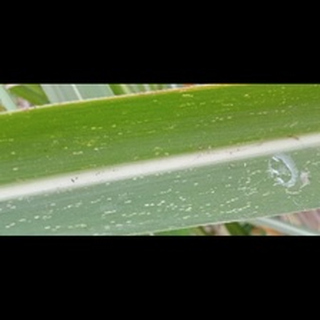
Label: sugarcane_mosaic